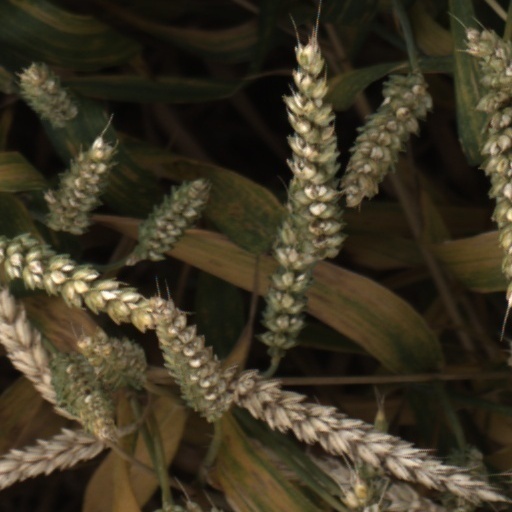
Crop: wheat